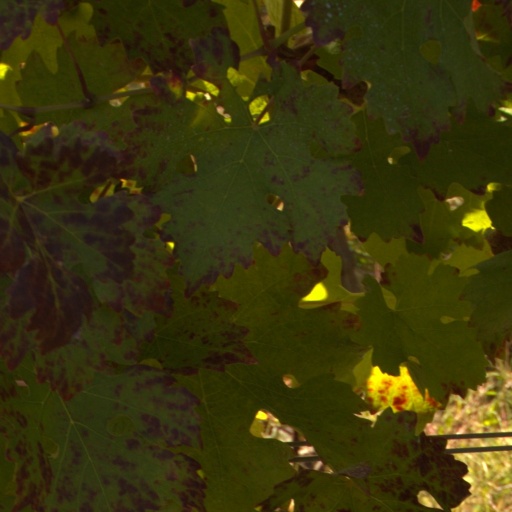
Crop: grape